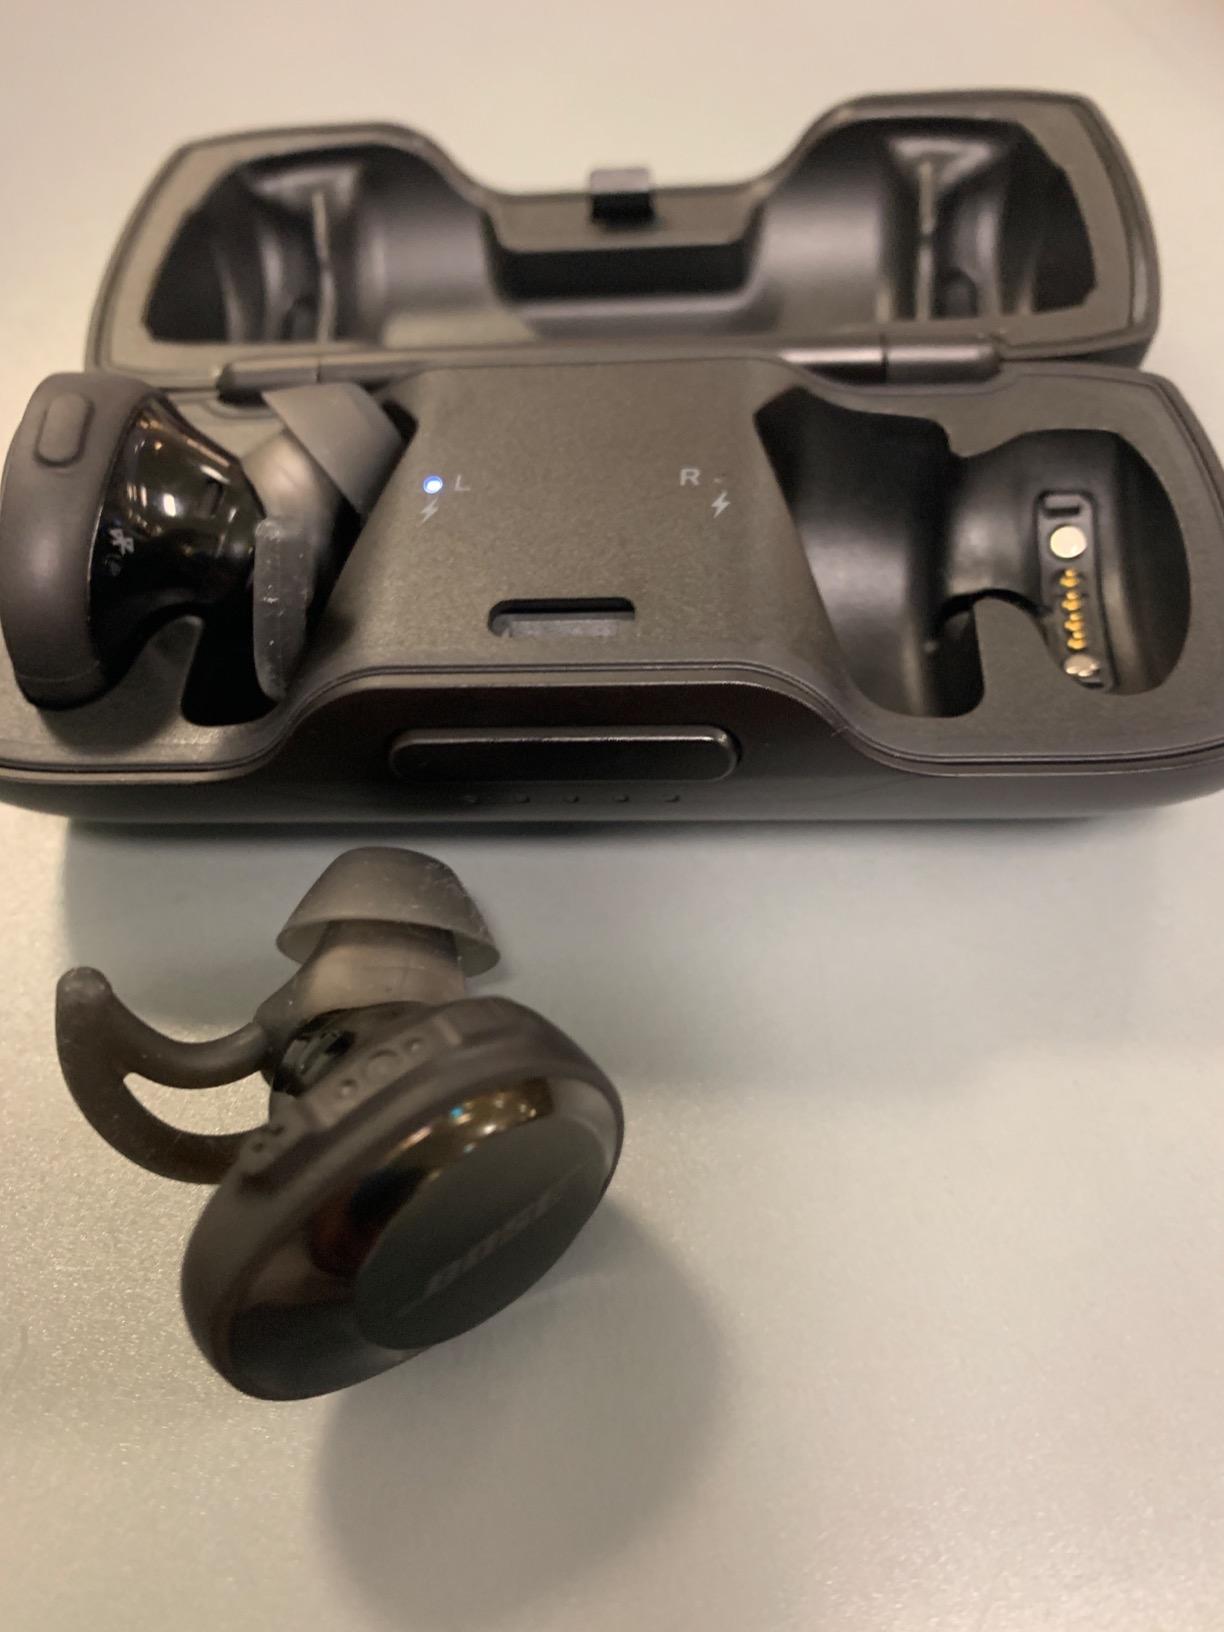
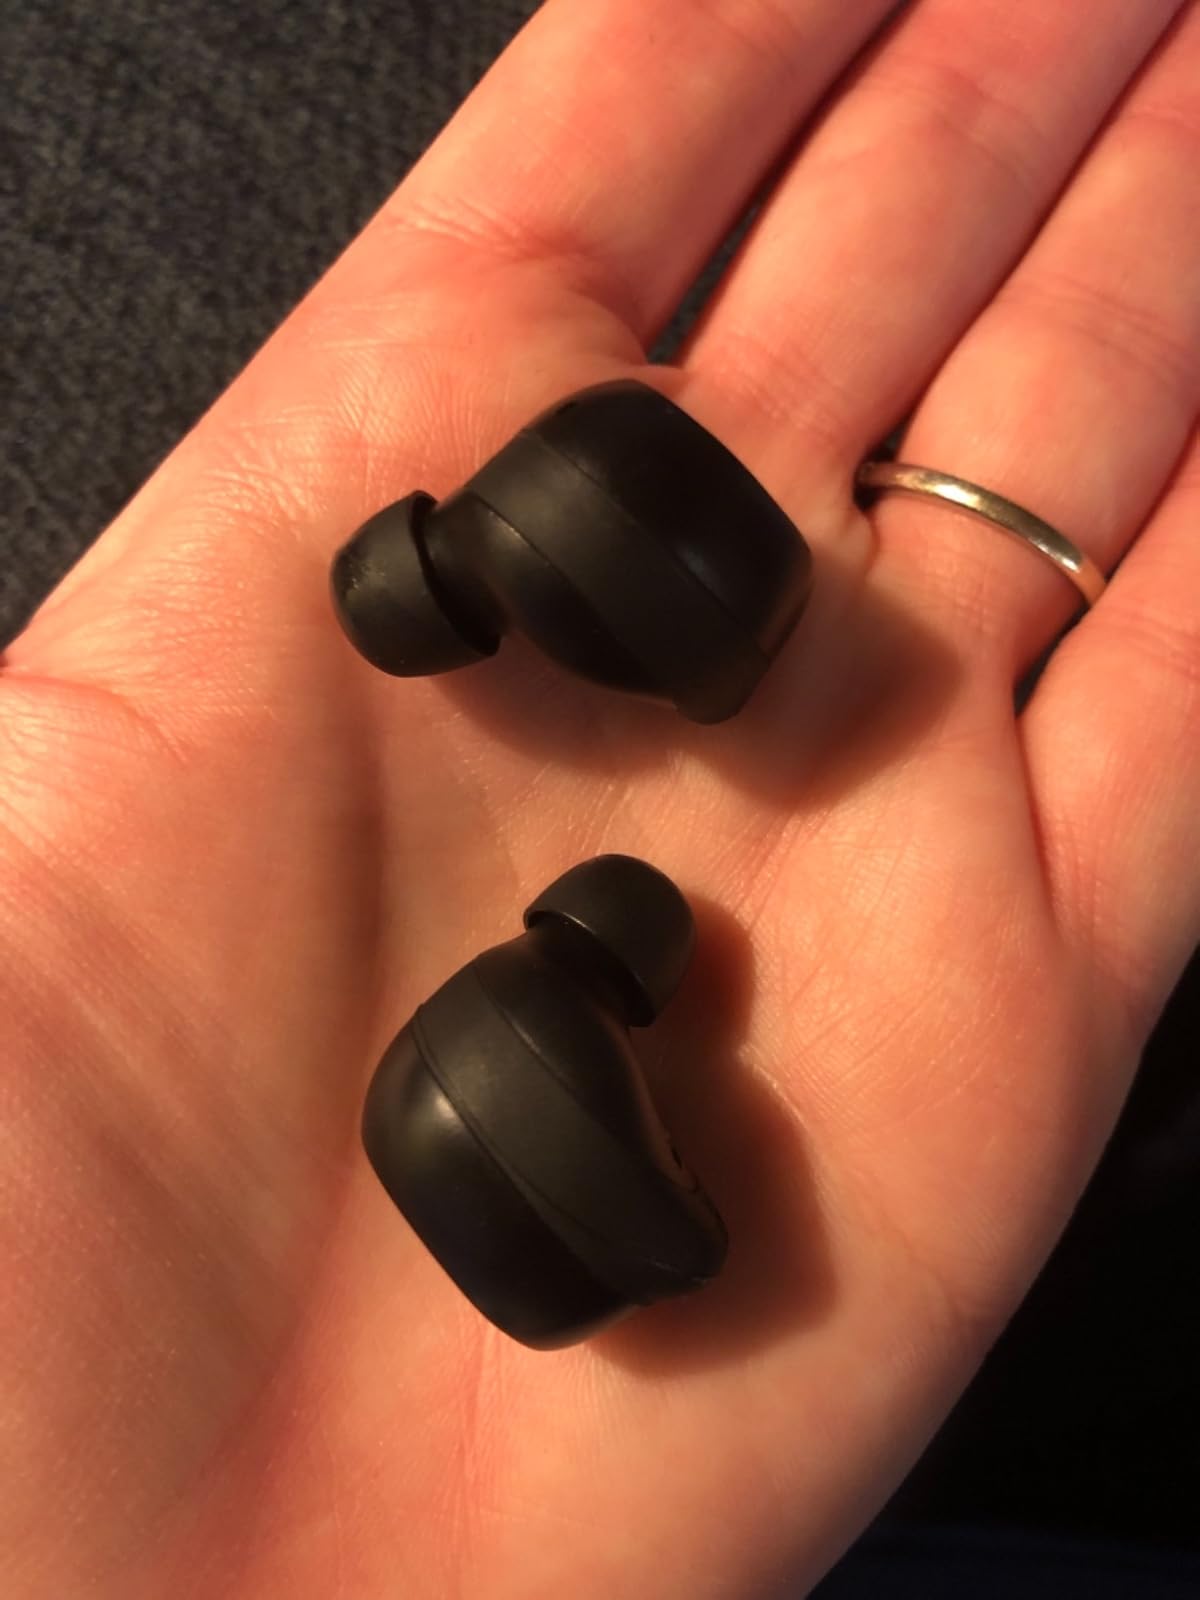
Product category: earbuds
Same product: no